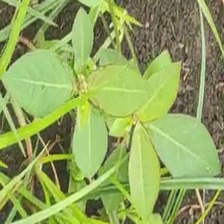
Weed species: Moti_dudhi(Euphorbia_geneculata_L)